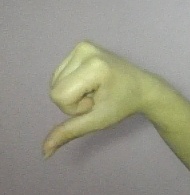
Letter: waw